Murder of the Romanov family

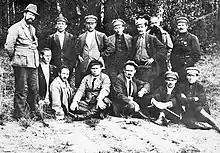
1924 Photograph of Ural Bolsheviks from left to right: Top 1st row – A. I. Paramonov, N. N., M. M. Kharitonov, B.V. Didkovsky, I. P. Rumyantsev, N. N., A. L. Borchaninov; Bottom 2nd row – D. E. Sulimov, G.S. Frost, M.V. Vasilyev, V.M. Bykov, A.G. Kabanov, P. S. Ermakov. They stand and sit on a bridge of sleepers under which the royal family was buried, and next lies Ermakov's mauser, with which, in his own words, he "shot the Tsar".

Ivan Plotnikov, history professor at the Maksim Gorky Ural State University, has established that the executioners were Yakov Yurovsky, Grigory P. Nikulin, Mikhail A. Medvedev (Kuprin), Peter Ermakov, Stepan Vaganov, Alexey G. Kabanov (former soldier in the Tsar's Life Guards and Chekist assigned to the attic machine gun), Pavel Medvedev, V. N. Netrebin, and Y. M. Tselms. Filipp Goloshchyokin, a close associate of Yakov Sverdlov, being a military commissar of the Uralispolkom in Yekaterinburg, however did not actually participate, and two or three guards refused to take part. Pyotr Voykov was given the specific task of arranging for the disposal of their remains, obtaining of gasoline and of sulphuric acid, the latter from the Yekaterinburg pharmacy. He was a witness but later claimed to have taken part in the murders, looting belongings from a dead grand duchess. After the killings, he was to declare that "The world will never know what we did with them." Voykov served as Soviet ambassador to Poland in 1924, where he was assassinated by a Russian monarchist in July 1927.